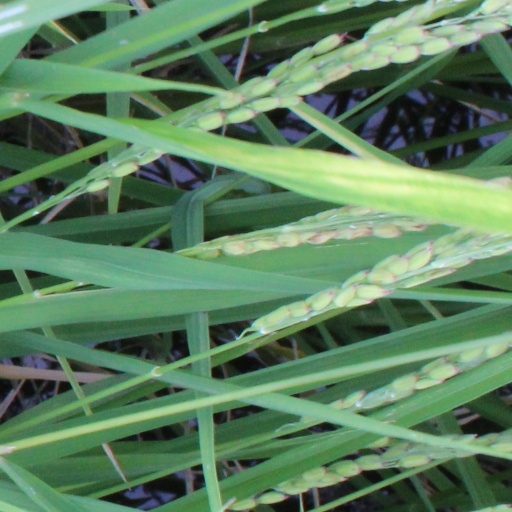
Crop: rice